Robert Jensen Bryan

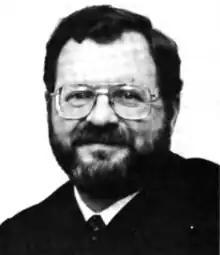

Robert Jensen Bryan (born October 29, 1934) is a senior United States district judge of the United States District Court for the Western District of Washington.